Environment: real
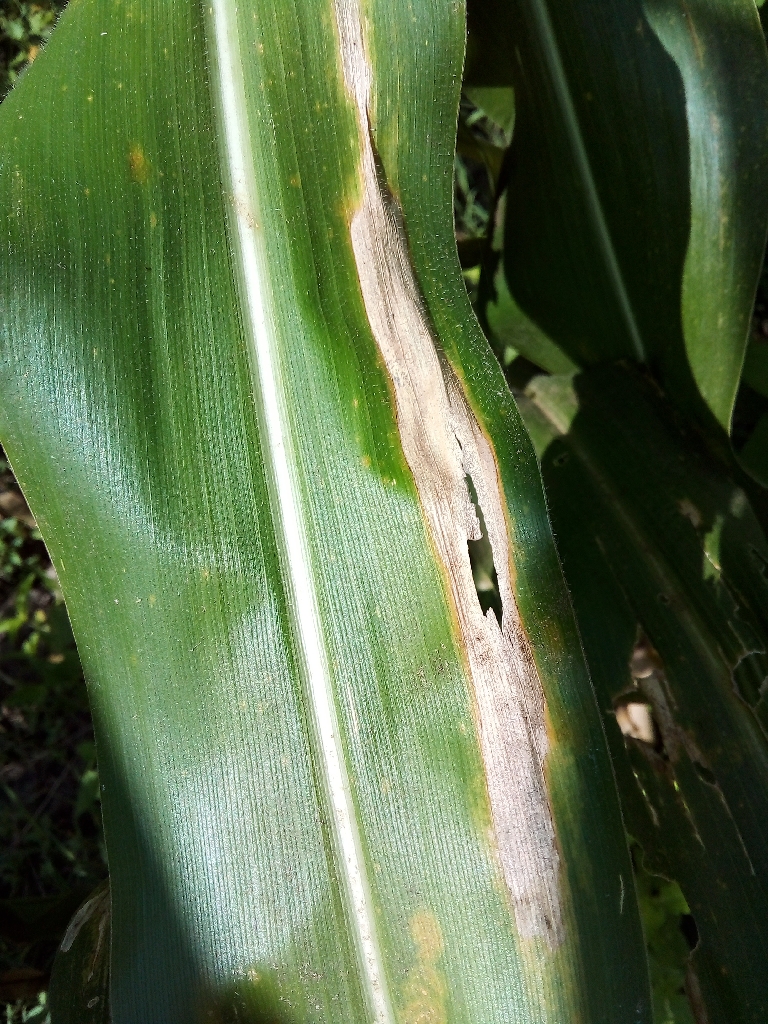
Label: northern_corn_leaf_blight